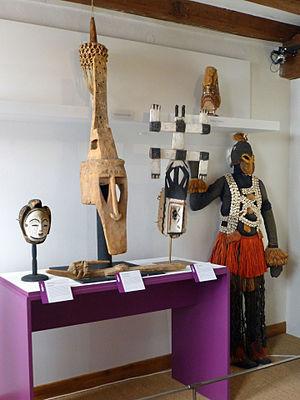
Passages. Rites initiatiques et funéraires
La collection d'objets ethnographiques de l'université de Strasbourg réunit quelque 350 pièces d'origine principalement ouest-africaine et malgache, acquises depuis les années 1960. Leur vocation pédagogique est inscrite dans les clauses de leur cession initiale stipulant que « les objets et maquettes cédés devront être présentés au public à l’Institut d’Ethnologie dépendant de la Faculté des Lettres à Strasbourg ». Une salle leur est dédiée en 1966, mais, depuis 1991, ces objets n'ont plus de lieu d'exposition permanent et depuis 2008 ils sont conservés à la Maison Interuniversitaire des Sciences de l'Homme - Alsace et présentés au public lors d'expositions temporaires réalisées par les étudiants : en effet les objets sont aujourd'hui moins utilisés dans l’enseignement ethnologique proprement dit que dans le cadre de formations à la muséologie.